Egil's Saga

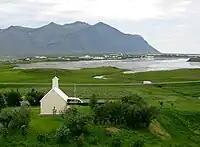
A view of Borg á Mýrum where Egill Skallagrímsson spent much of his life.

The character of Egill is complex and full of seeming contradictions. His multifaceted nature reflects the extreme qualities of his family, a family of men who are either ugly or astoundingly handsome; a family which includes 'shape-shifters', who become suddenly mad, violent and cruel, though they may at other times be deliberate and wise; a family which neither submits to the will of kings, nor stands in open rebellion. His character is also reflected in the storytelling conventions of the text, a difficult text populated by characters with similar or identical names, living out various permutations of very similar stories. The two handsome Thorolfs (Þórólfs) die heroic deaths, while their brothers Skallagrim and Egill both die in old age after spitefully burying their wealth in the wilderness. The descendants of Kveldúlfr find themselves involved in two complicated inheritance feuds, at one time rejecting the claims of illegitimate children of a second marriage, and at another time claiming land on behalf of another illegitimate child born to similar circumstances.